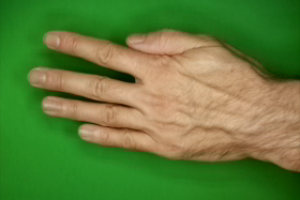
Label: paper